Marianna Tolo

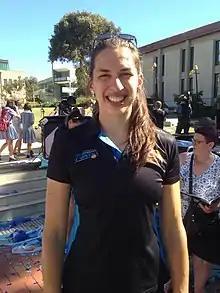
Tolo with the UC Capitals in 2019

Marianna Tolo (born 2 July 1989) is an Australian basketball player. She has played the majority of her career in the Women's National Basketball League (WNBL) and has been a member of the Australia women's national basketball team. She has played for the Los Angeles Sparks in the WNBA.